Bardal rock carvings

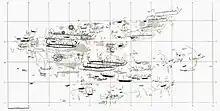
There are several layers and generations of rock art mixed together.

The field is one of the largest in Central Norway, measuring 26 metres wide by 13 metres high. The rock face slopes at an angle of about 35°.